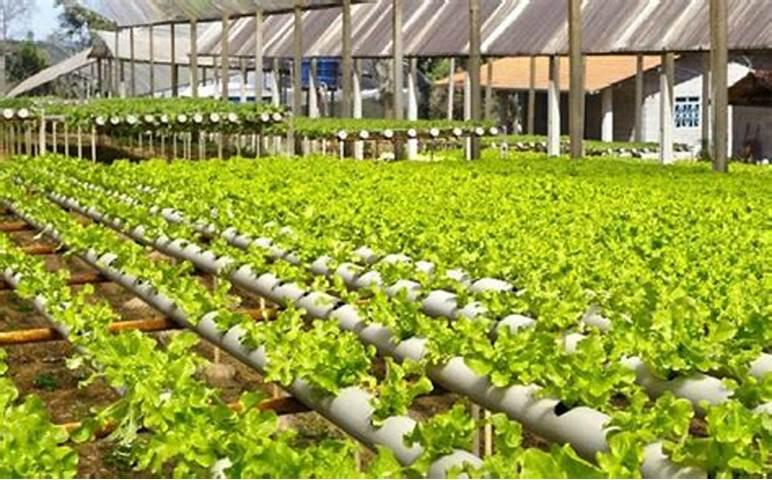
Sehemu kubwa ya shamba yamewekwa mabomba maalumu, yanayotumika kwa kilimo cha kisasa, na kupanda mboga za majani zilizostawi kwa wingi kutokana na virutubisho vingi vilivyopo kwenye maji yanayotumika.